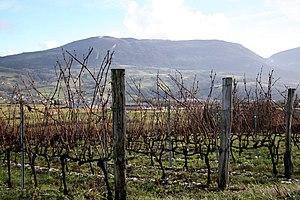
Vignoble de Corbonod en hiver
Le seyssel, ou vin de Seyssel, est un vin blanc français d'appellation d'origine contrôlée produit à cheval sur le vignoble du Bugey et celui de Savoie. Il s'agit d'un vin soit tranquille et sec soit mousseux, qui bénéficie d'une AOC communale depuis le 11 février 1942. Il représente environ 5 % de la production du vignoble de Savoie avec environ 2 500 hectolitres annuels.